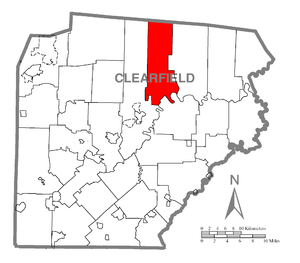
Goshen Township est un township, situé au nord du comté de Clearfield, aux États-Unis. En 2010, il comptait une population de 435 habitants.